S.Oliver

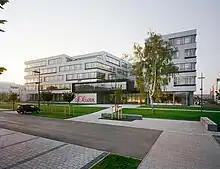
s.Oliver headquarters in Rottendorf

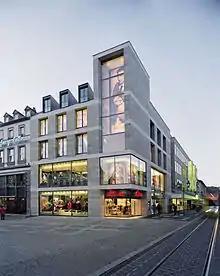
s.Oliver store in Würzburg

The various departments, from design to marketing, from human resources to logistics and distribution, are all located at the company headquarters in Rottendorf, Germany, near the university town of Würzburg. This is where the products, which go on to be manufactured in production facilities in Europe, the Middle East and Asia, are developed by different design teams. On an international level there are s.Oliver purchasing organisations in Hong Kong (China), Hangzhou (China), Chennai (India), Jakarta (Indonesia), Dhaka (Bangladesh) and Istanbul (Turkey). All logistics are centrally managed in Rottendorf. Logistics and warehouse space occupies 70,900 square metres. Up to 400,000 items of clothing are dispatched from here every day to destinations all around the world. More than 2,000 s.Oliver Bernd Freier GmbH & Co. KG staff are employed at the Rottendorf headquarters.